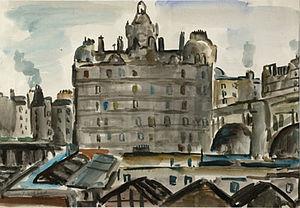
Photographie d'une aquarelle réalisée par Yvonne Guégan
Yvonne Guégan, née le 8 avril 1915 à Paris et morte le 14 mars 2005 à Caen, est une artiste peintre et sculptrice française.